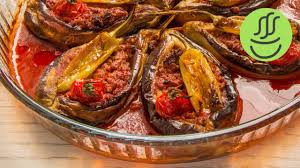
Yemek: karniyarik